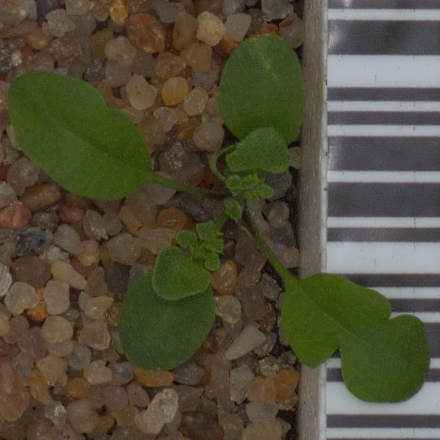
Label: shepherds_purse